Medical support in the Korean War

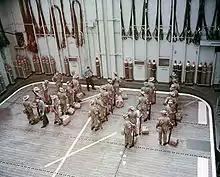
Indian troops on the USS "Point Cruz" preparing to be flown by helicopter to the Korean Demilitarized Zone, 7 September 1953

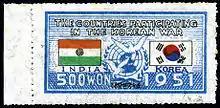
South Korean stamp commemorating the role of India's 60th PFA, 1951

After the outbreak of the Korean War on 25 June 1950, India decided to provide a medical unit. The 60th Parachute Field Ambulance (60th PFA), commanded by Lieutenant Colonel A. G. Rangaraj, arrived on 20 November 1950 and began to operate on 6 December 1950 at the Pyongyang front. The main unit was attached to the British 27th Infantry Brigade and the 1st Commonwealth Division and provided medical support at the front, while the detachment served in the hospital at Daegu, providing services to the UN Forces, South Korean Army, and Korean civilians. Around 20,000 soldiers and civilians were treated from November 1950 to February 1954.